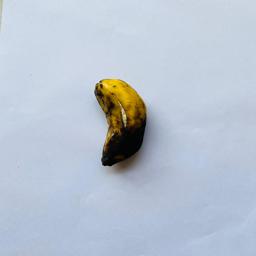
Banana variety: Sabri Kola